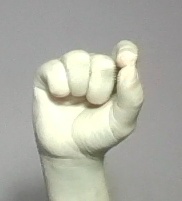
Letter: fa